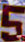
Number: 5